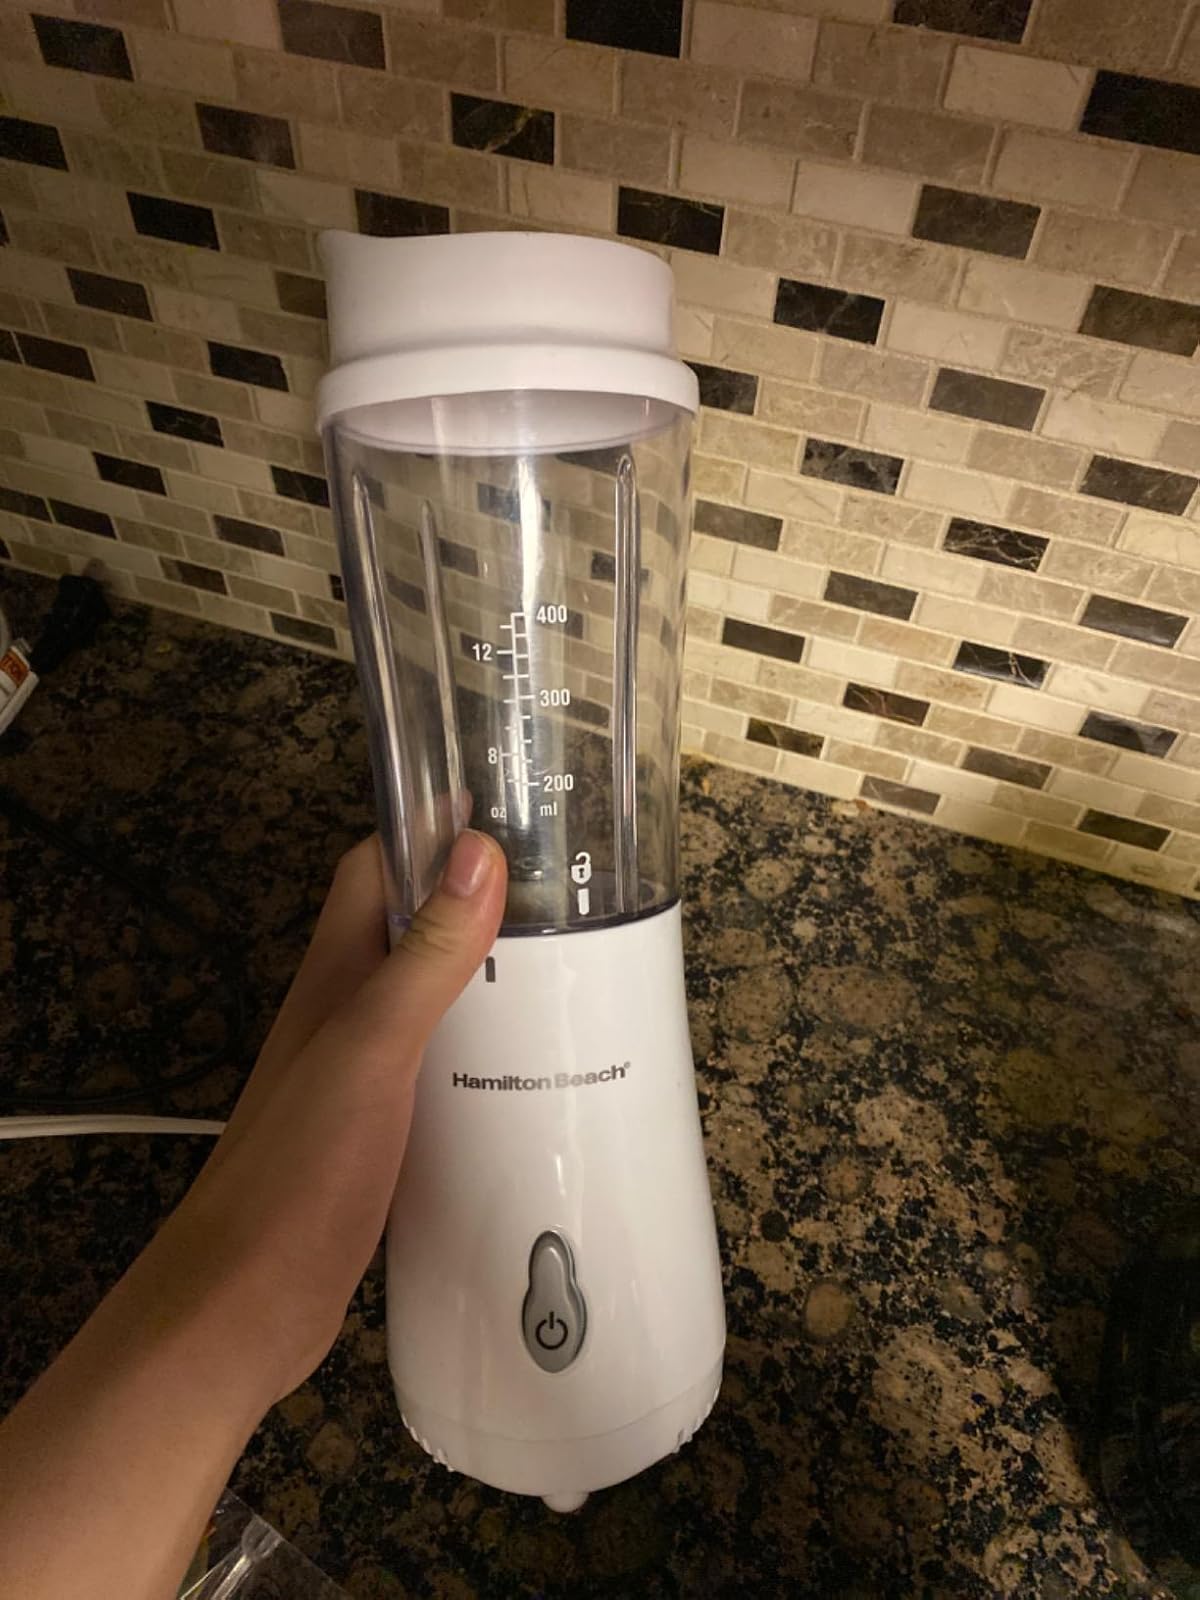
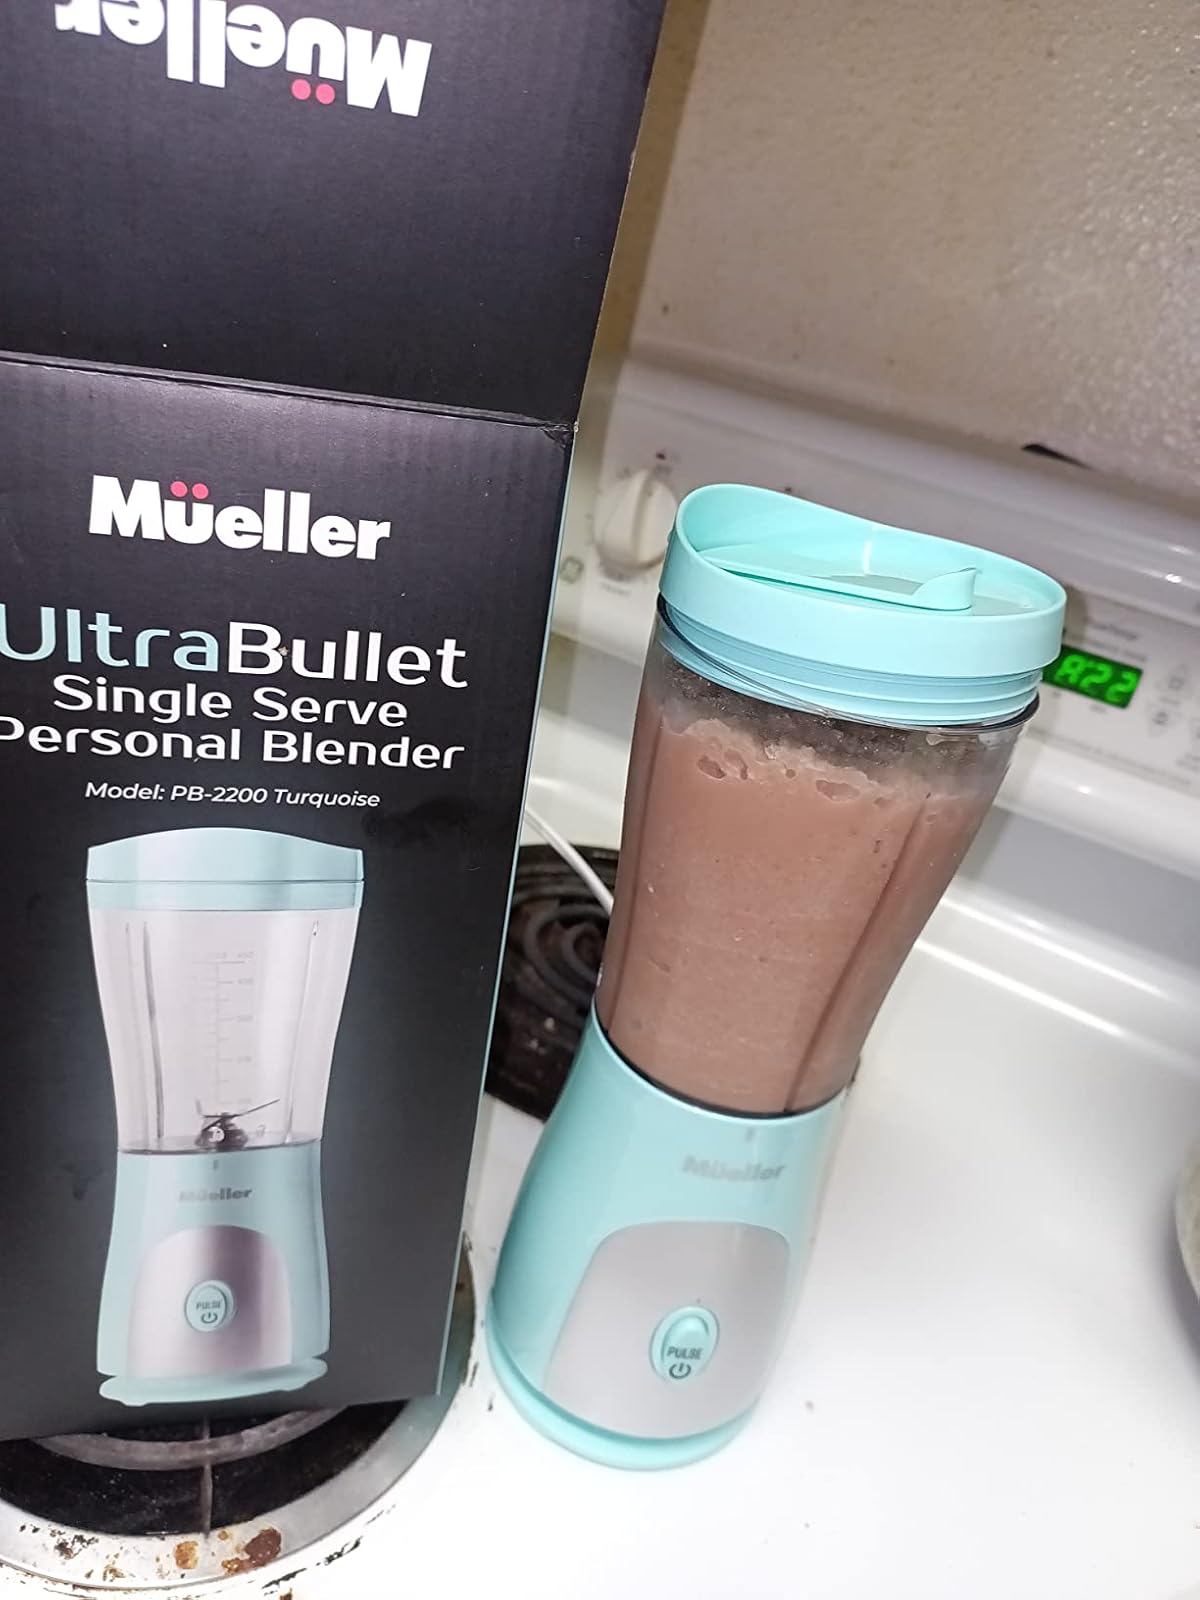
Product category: items_blender
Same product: no